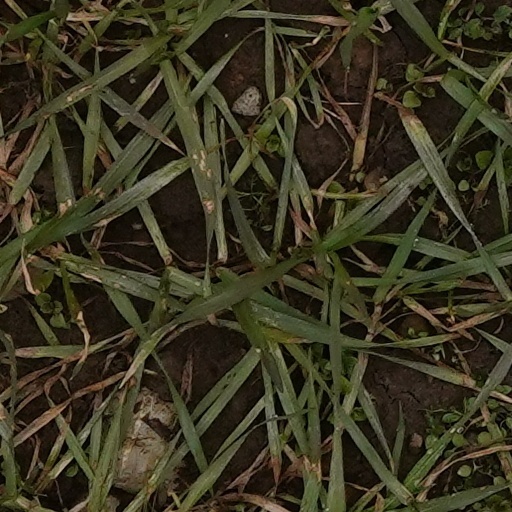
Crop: wheat